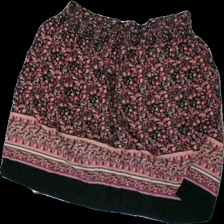
View: front
Type: Skirt
Category: Ladies
Brand: Forever 21
Colors: Black, Pink, Yellow, Multicolor
Material: 100% viscose
Pattern: Floral print
Cut: Regular
Size: S
Season: All
Price range: <50
Recommended usage: Reuse
Comment: missing belt